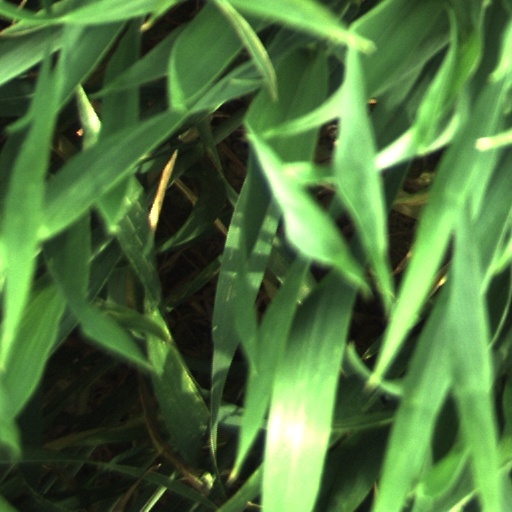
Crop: wheat